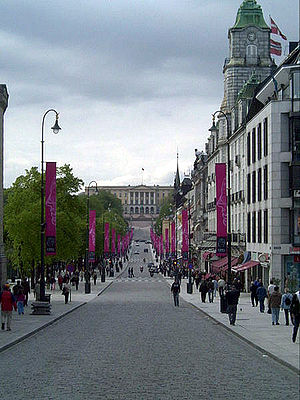
Gade
Karl Johans gate i Oslo.
En gade er en færdselsåre, der som ligger i en by og derfor i almindelighed begrænses enten til den ene eller til begge sider af sammenhængende bebyggelse. Gadens formål er først og fremmest at sikre færdselsadgangen til de ejendomme, der ligger ud til gaden og desuden at betjene gennemkørende færdsel fra en bydel til en anden.